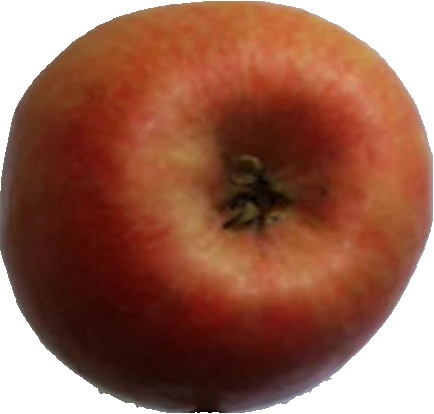
Label: apple_pink_lady_1